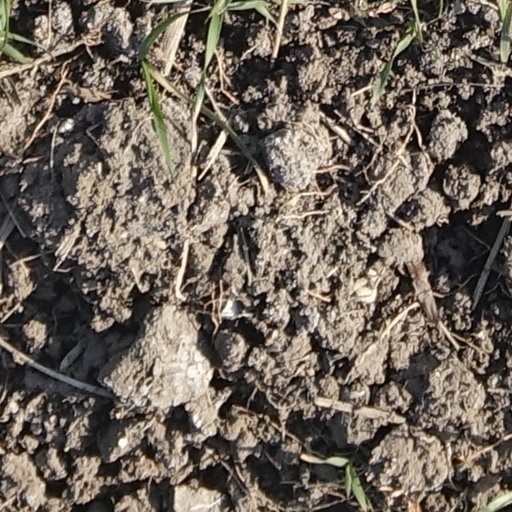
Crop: wheat